Siege of Ostend

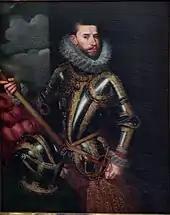
Archduke of Austria

Armies during this period of warfare utilized pikes, arquebuses, swords, daggers, rudimentary (and unpredictable) explosives; early forms of hand grenades as well as artillery. As there were more wounded than deaths in battle, amputations were the common solution for treating wounds. At this time poor sanitation spread infections and fever, causing more deaths than combat itself.